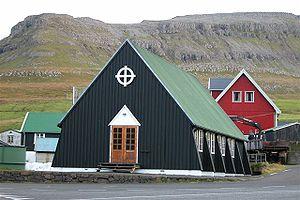
Øravík est un village des îles Féroé, il compte 38 habitants.